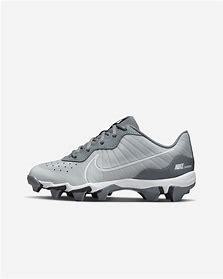
Brand: Nike
Model: Alpha Huarache 4 Keystone